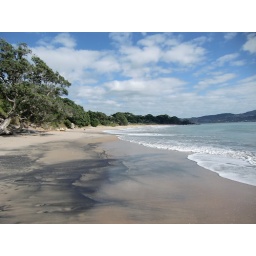
Mix of white and black sands on Front Beach near Ferry Landing and Whitianga